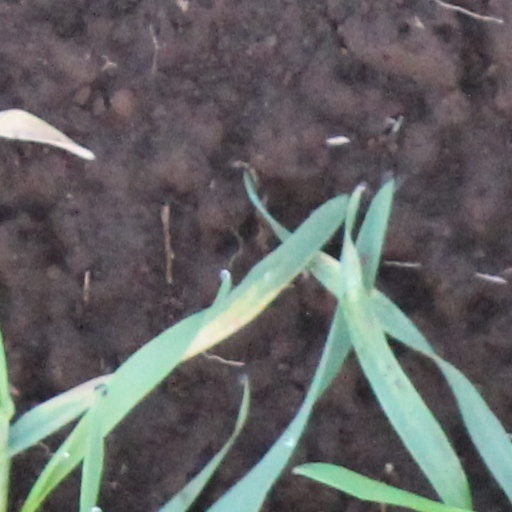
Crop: wheat